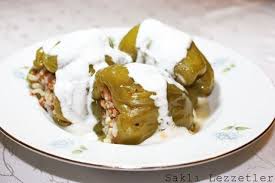
Yemek: biber_dolmasi